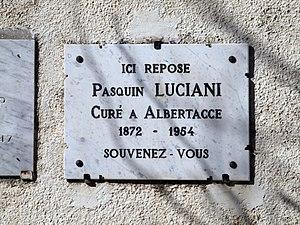
Albertacce, Niolo (Corse) - Plaque commémorative apposée sur la façade de l'église paroissiale Sainte-Marie
Arca est le nom donné en Corse à une fosse commune. On en trouvait dans les cimetières communaux et dans les églises.